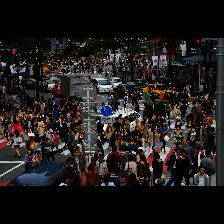
Label: Human